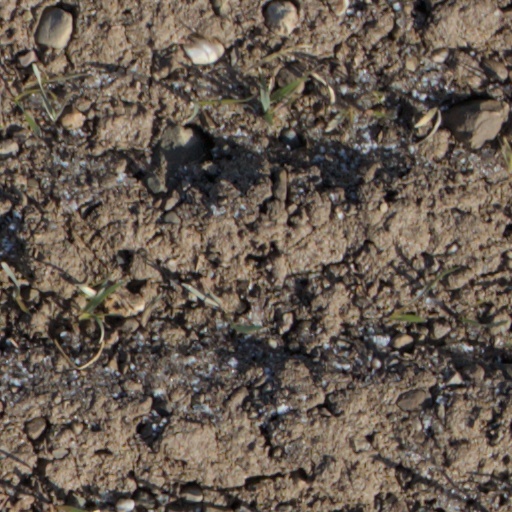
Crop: wheat